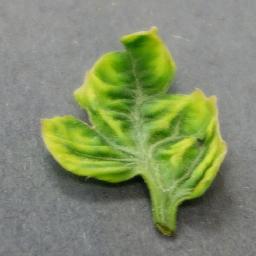
Label: Tomato___Tomato_Yellow_Leaf_Curl_Virus